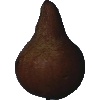
Label: pear_kaiser